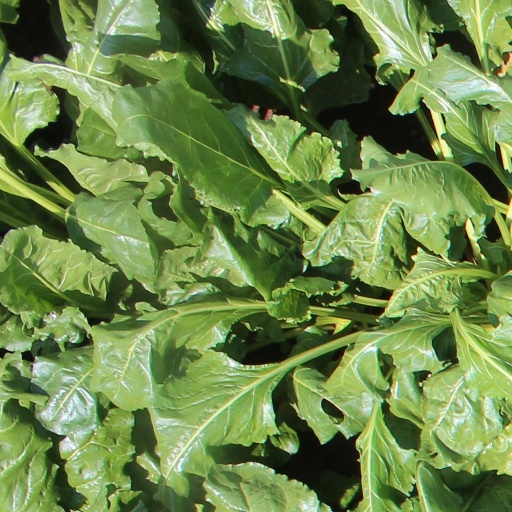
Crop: sugar beet